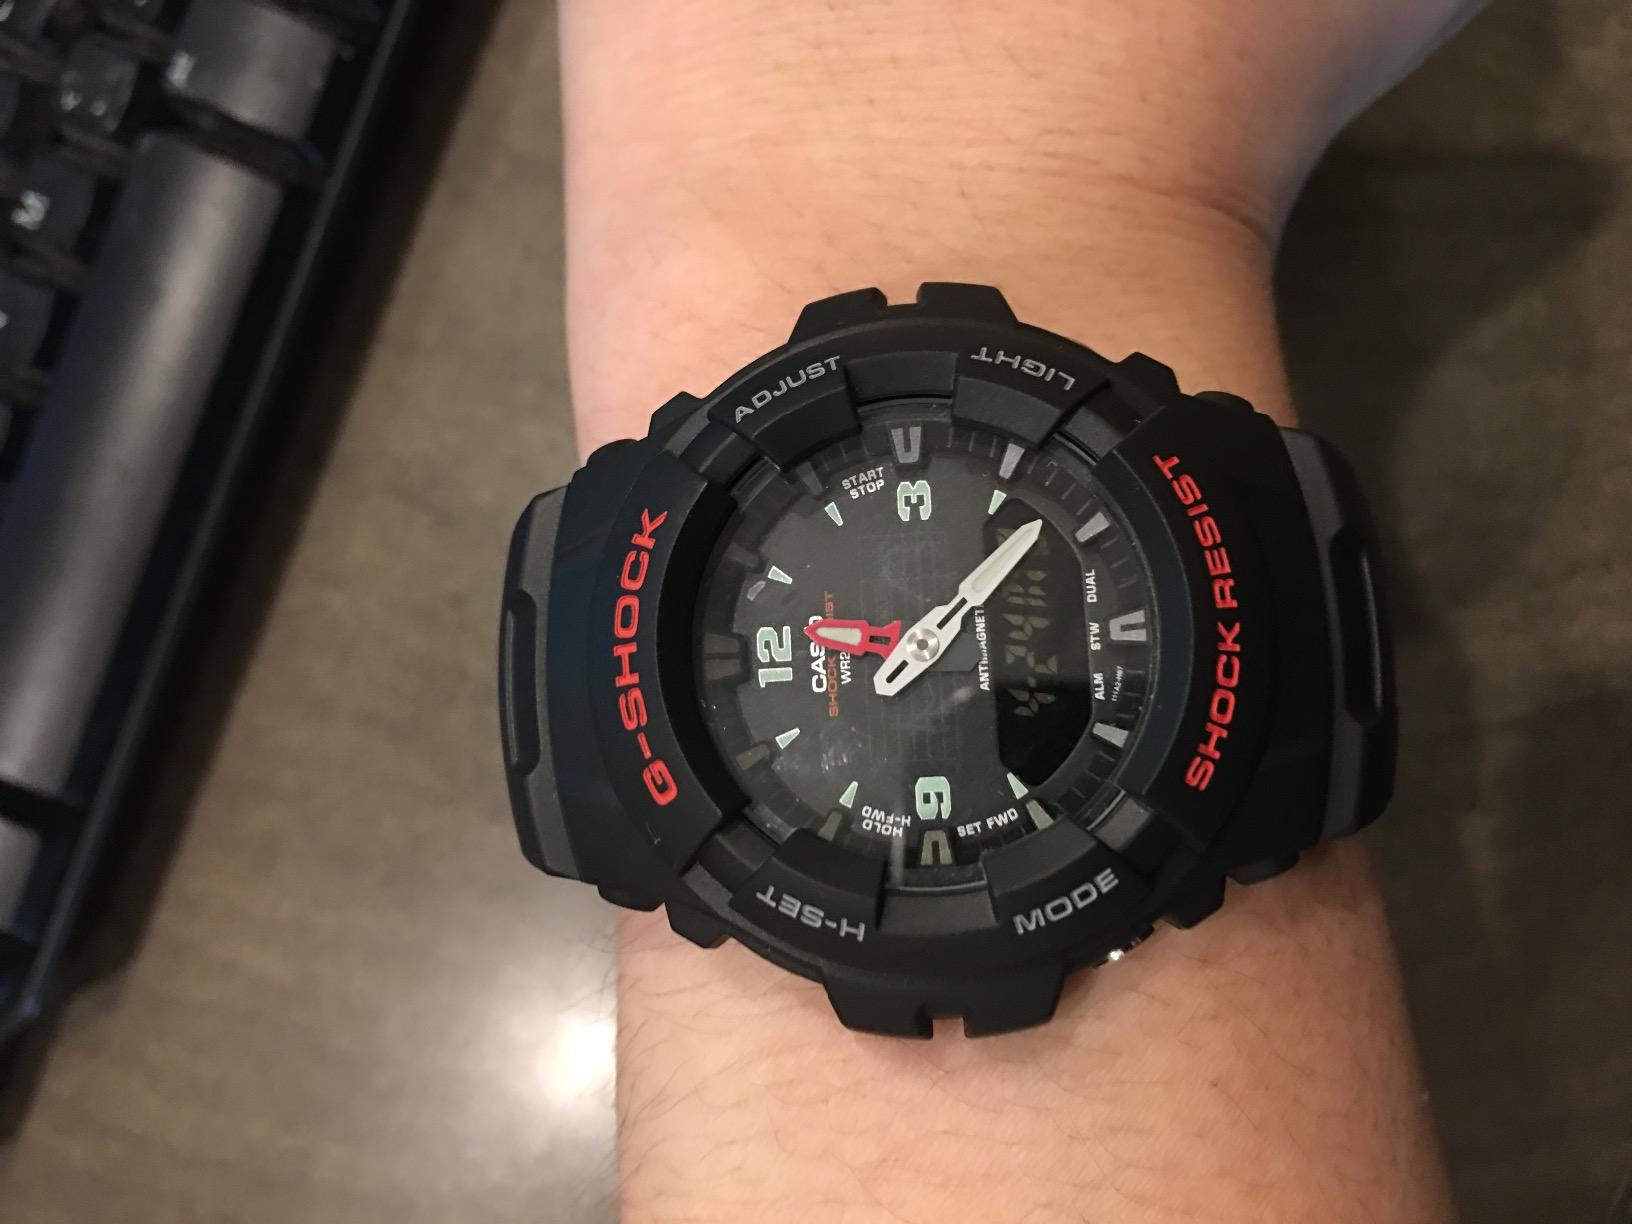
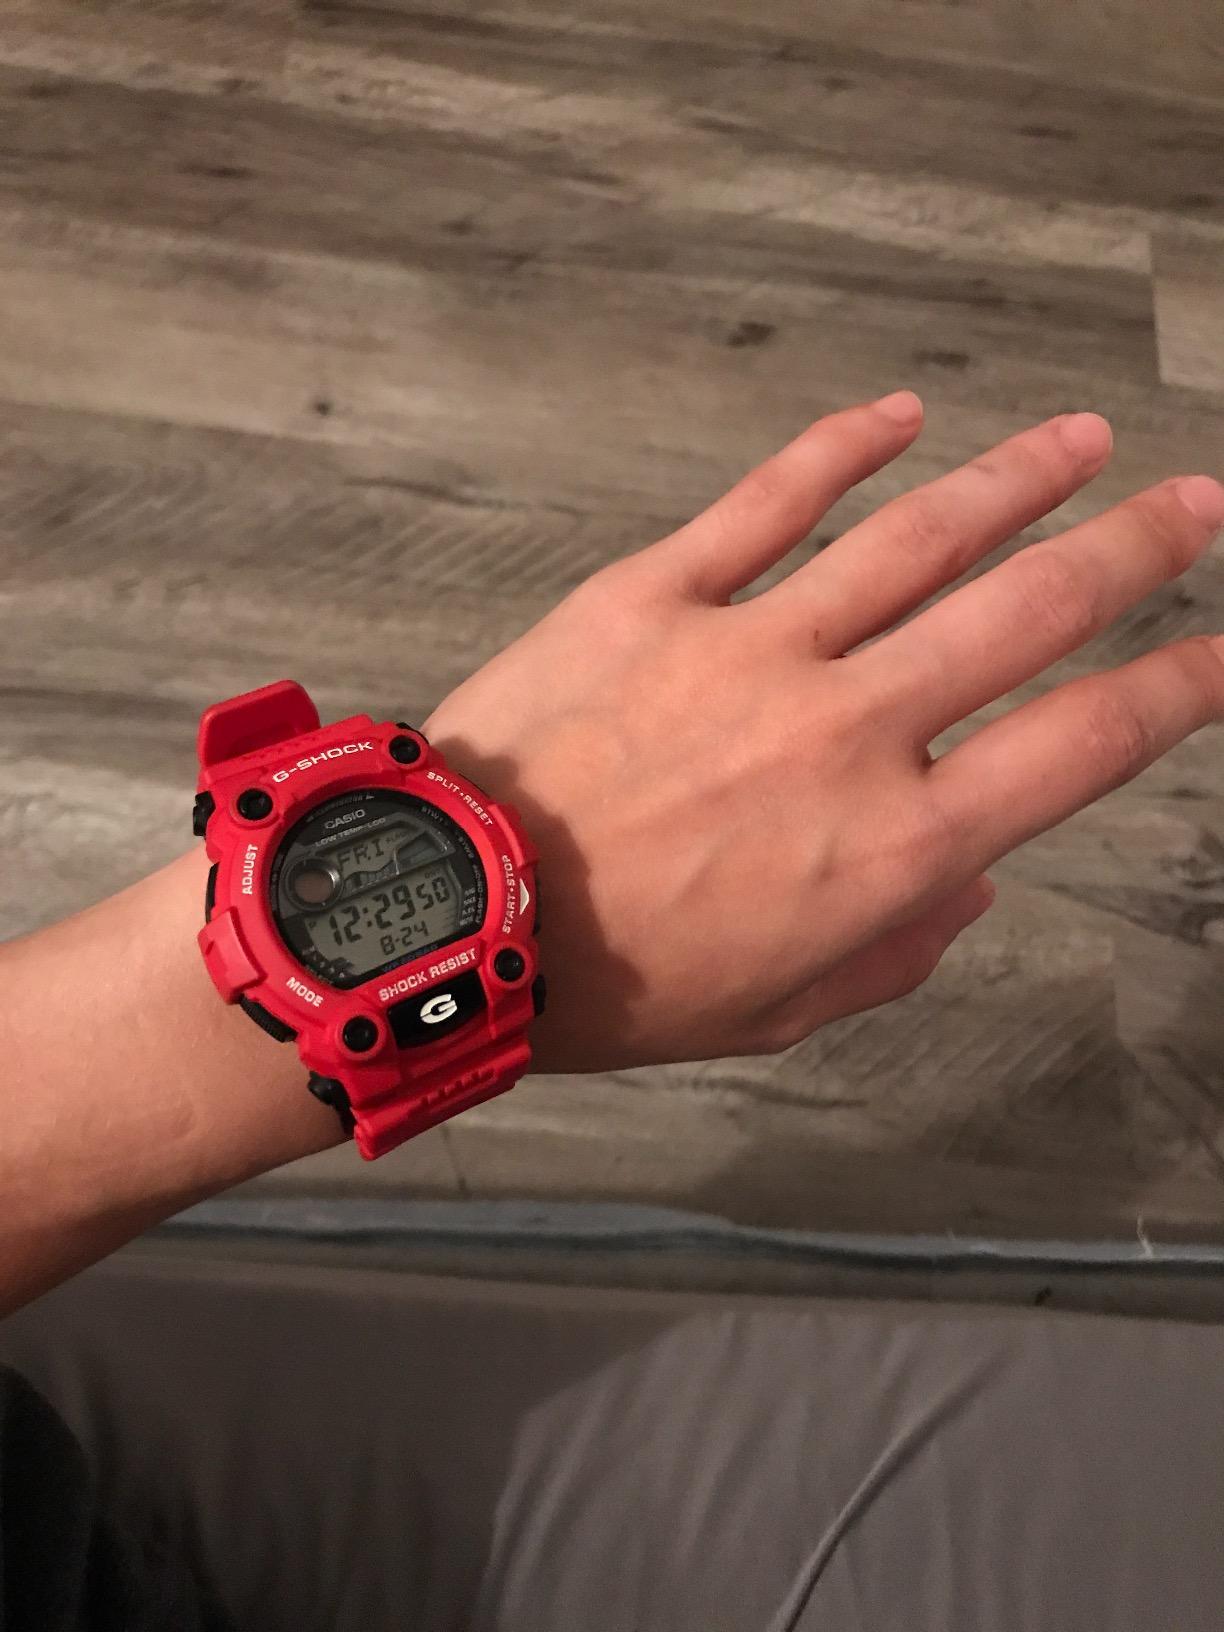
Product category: accessories_watch
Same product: no